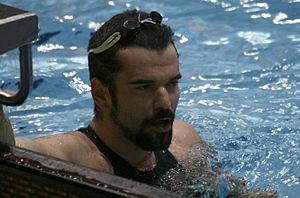
Peter Mankoč est un nageur slovène. qui a été récompensé de nombreuses fois surtout lors des championnats d'Europe et du monde de natation dans les épreuves en petit bassin.